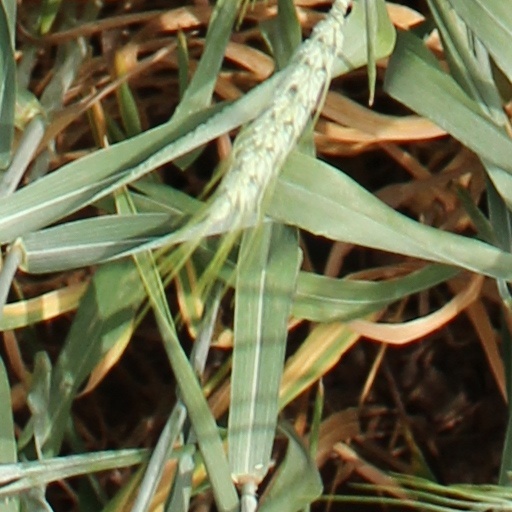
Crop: wheat